Cell wall

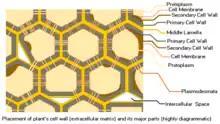
Cell wall in multicellular plants – its different layers and their placement with respect to protoplasm (highly diagrammatic)

In the primary (growing) plant cell wall, the major carbohydrates are cellulose, hemicellulose and pectin. The cellulose microfibrils are linked via hemicellulosic tethers to form the cellulose-hemicellulose network, which is embedded in the pectin matrix. The most common hemicellulose in the primary cell wall is xyloglucan. In grass cell walls, xyloglucan and pectin are reduced in abundance and partially replaced by glucuronoarabinoxylan, another type of hemicellulose. Primary cell walls characteristically extend (grow) by a mechanism called acid growth, mediated by expansins, extracellular proteins activated by acidic conditions that modify the hydrogen bonds between pectin and cellulose. This functions to increase cell wall extensibility. The outer part of the primary cell wall of the plant epidermis is usually impregnated with cutin and wax, forming a permeability barrier known as the plant cuticle.